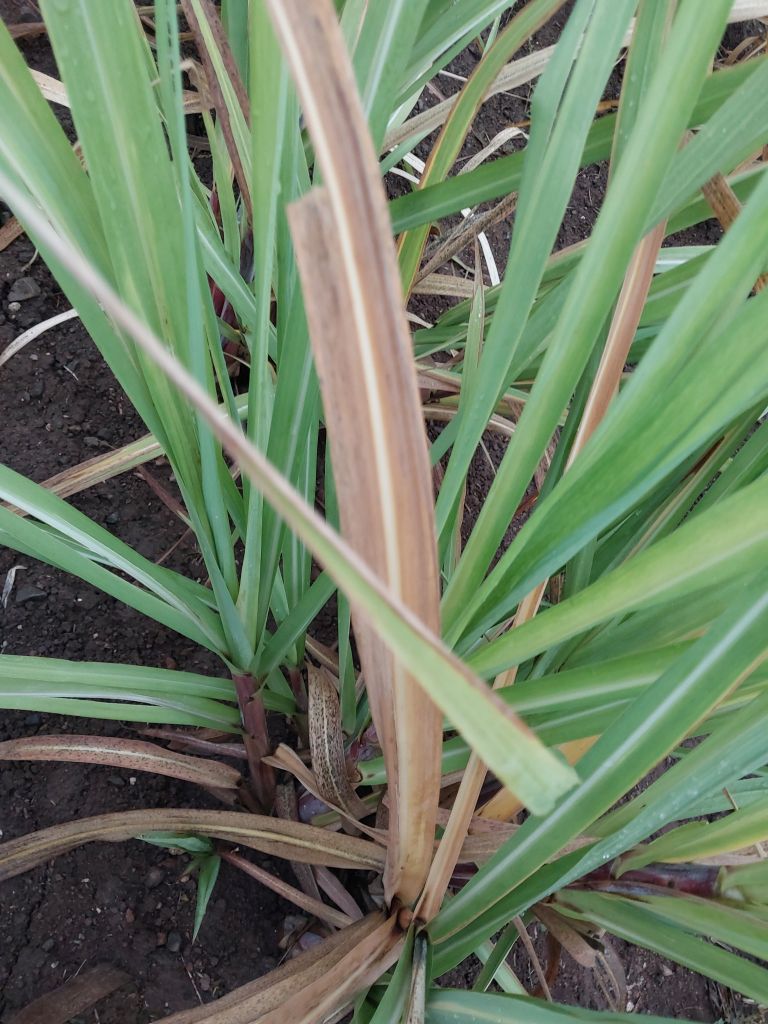
Label: BrownRust